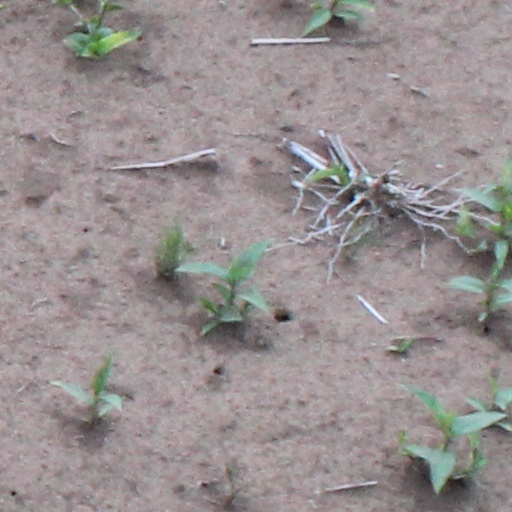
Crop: wheat